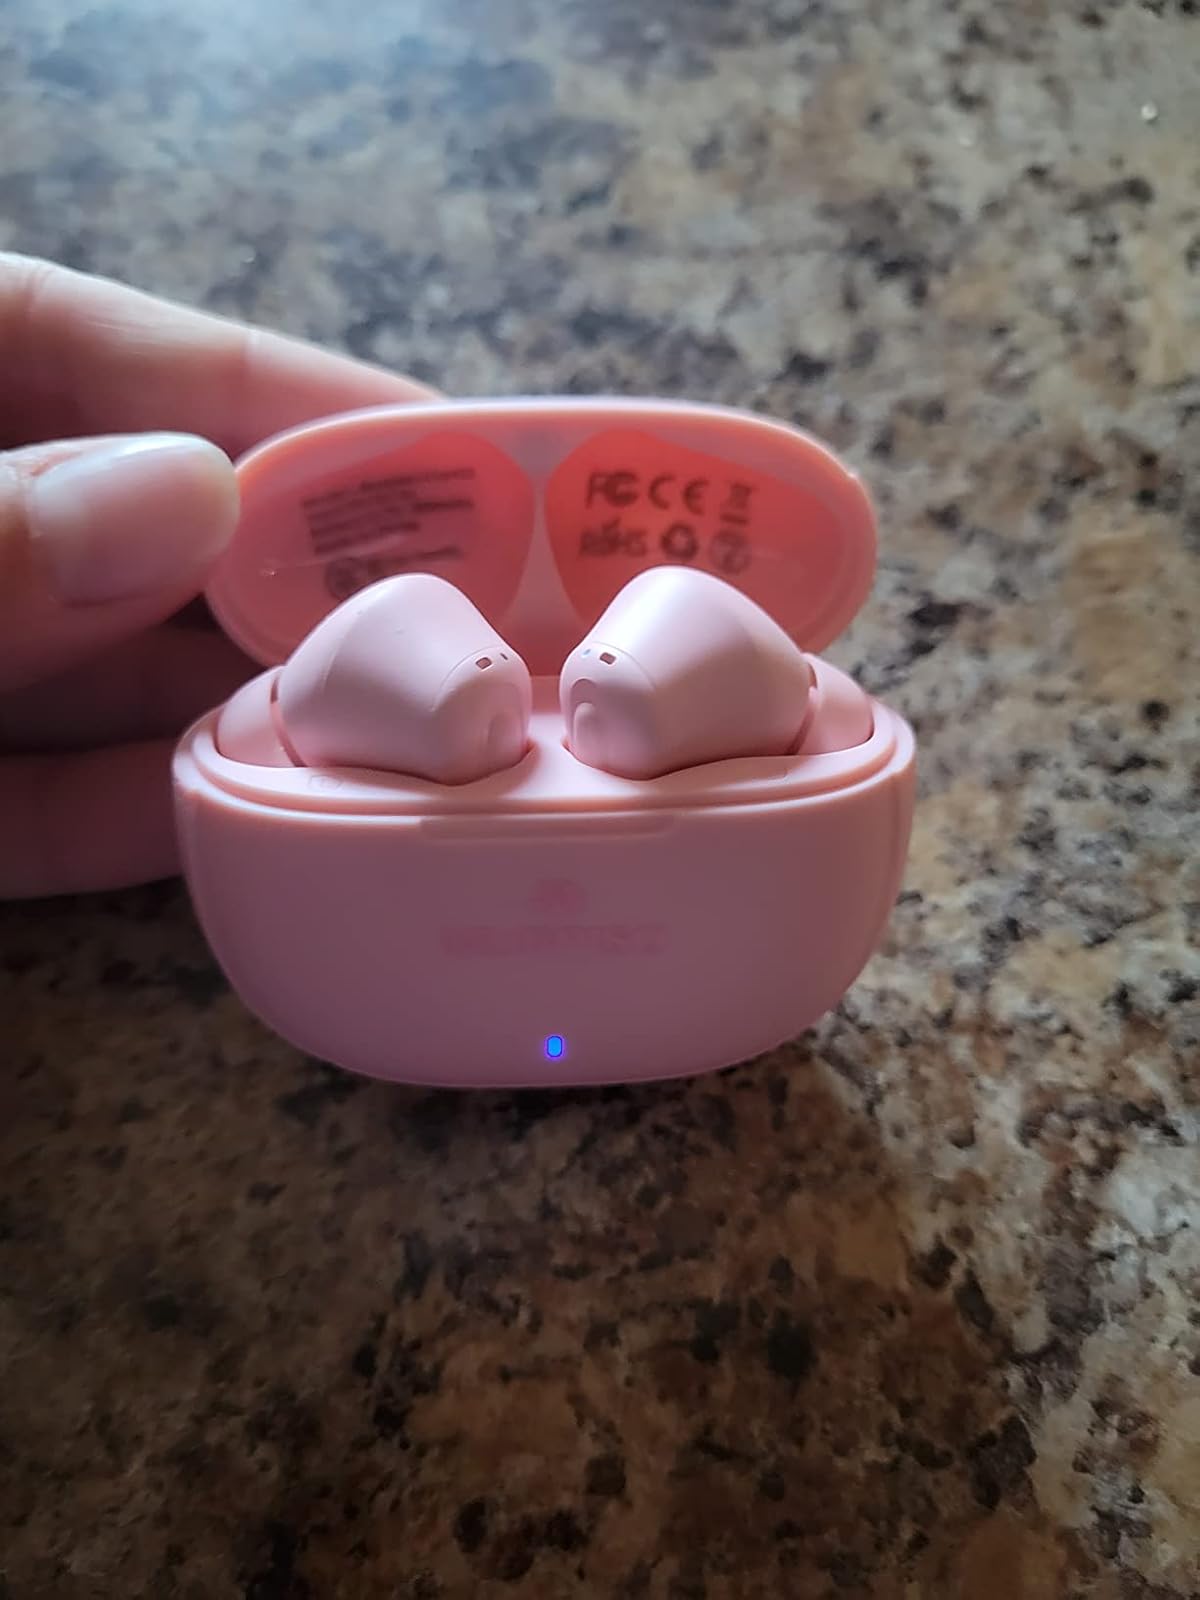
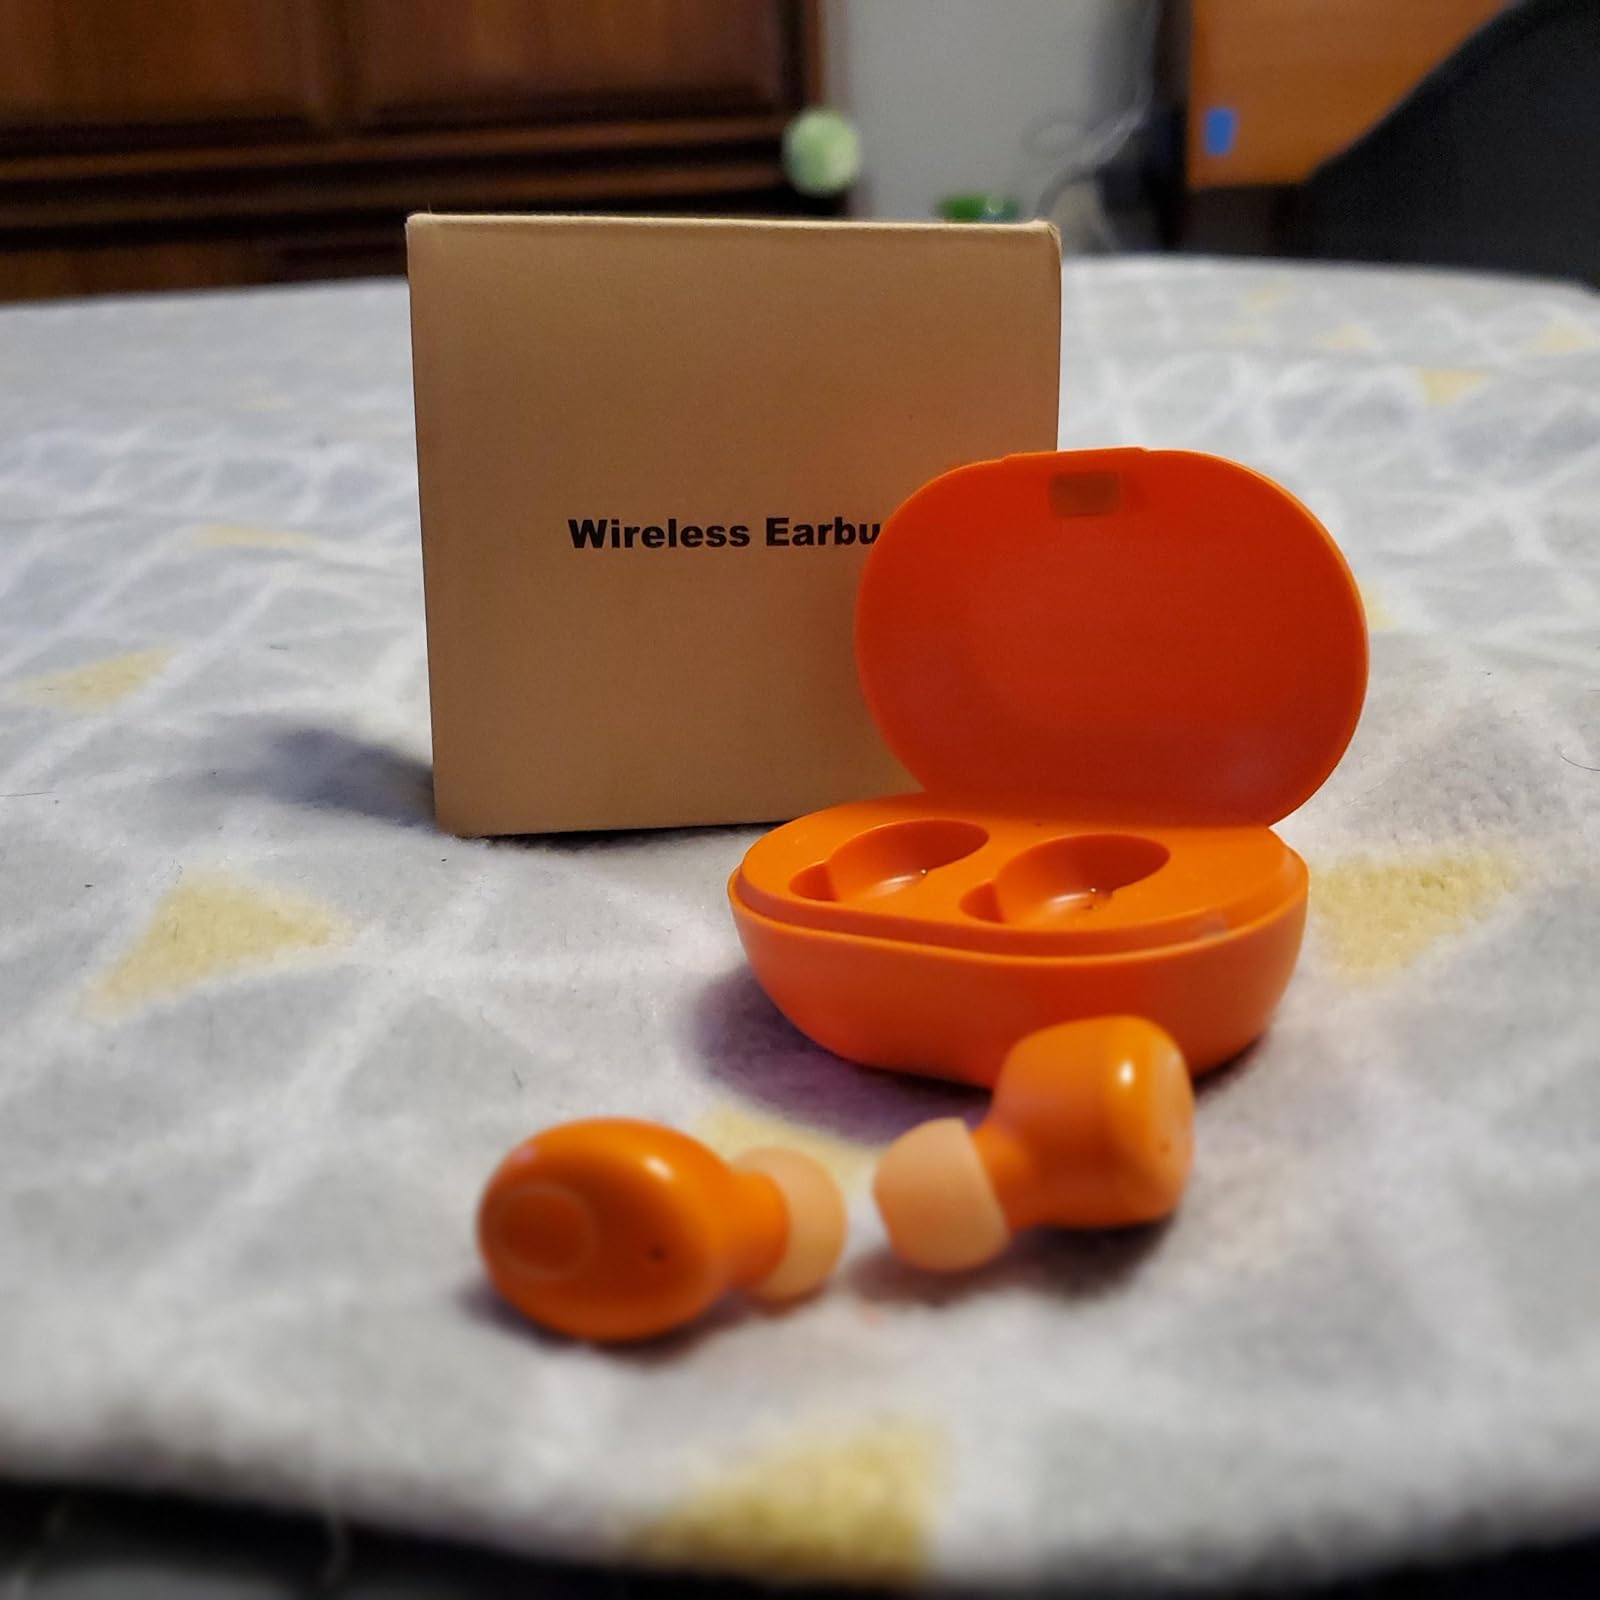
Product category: earbuds
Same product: no